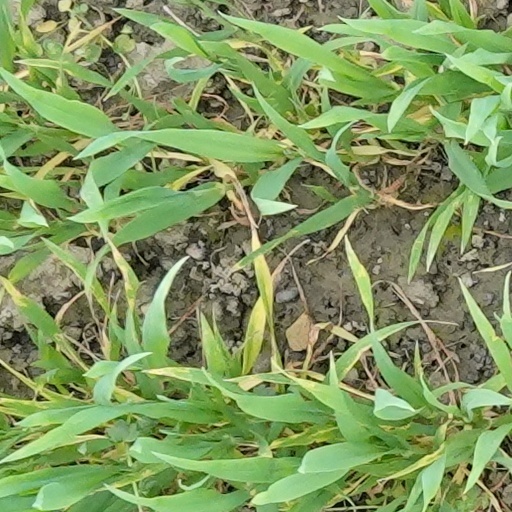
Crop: wheat